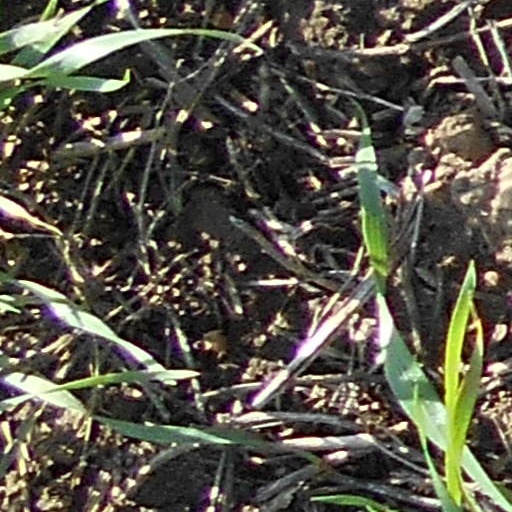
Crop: wheat